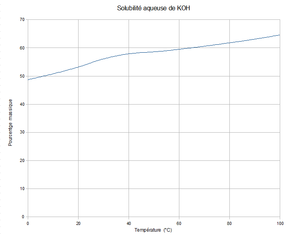
Solubilité aqueuse de l'hydroxyde de potassium
L'hydroxyde de potassium, dénommé de façon usuelle la potasse caustique au laboratoire, est un corps composé minéral de formule brute KOH. Ce composé chimique caustique, à la fois corrosif et fortement basique est, à température et pression ambiante, un solide blanc dur et solide, mais très hygroscopique et déliquescent à l'air humide.